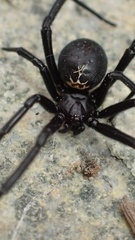
Species: Lactrodectus_hesperus